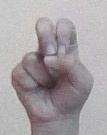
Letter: gaaf